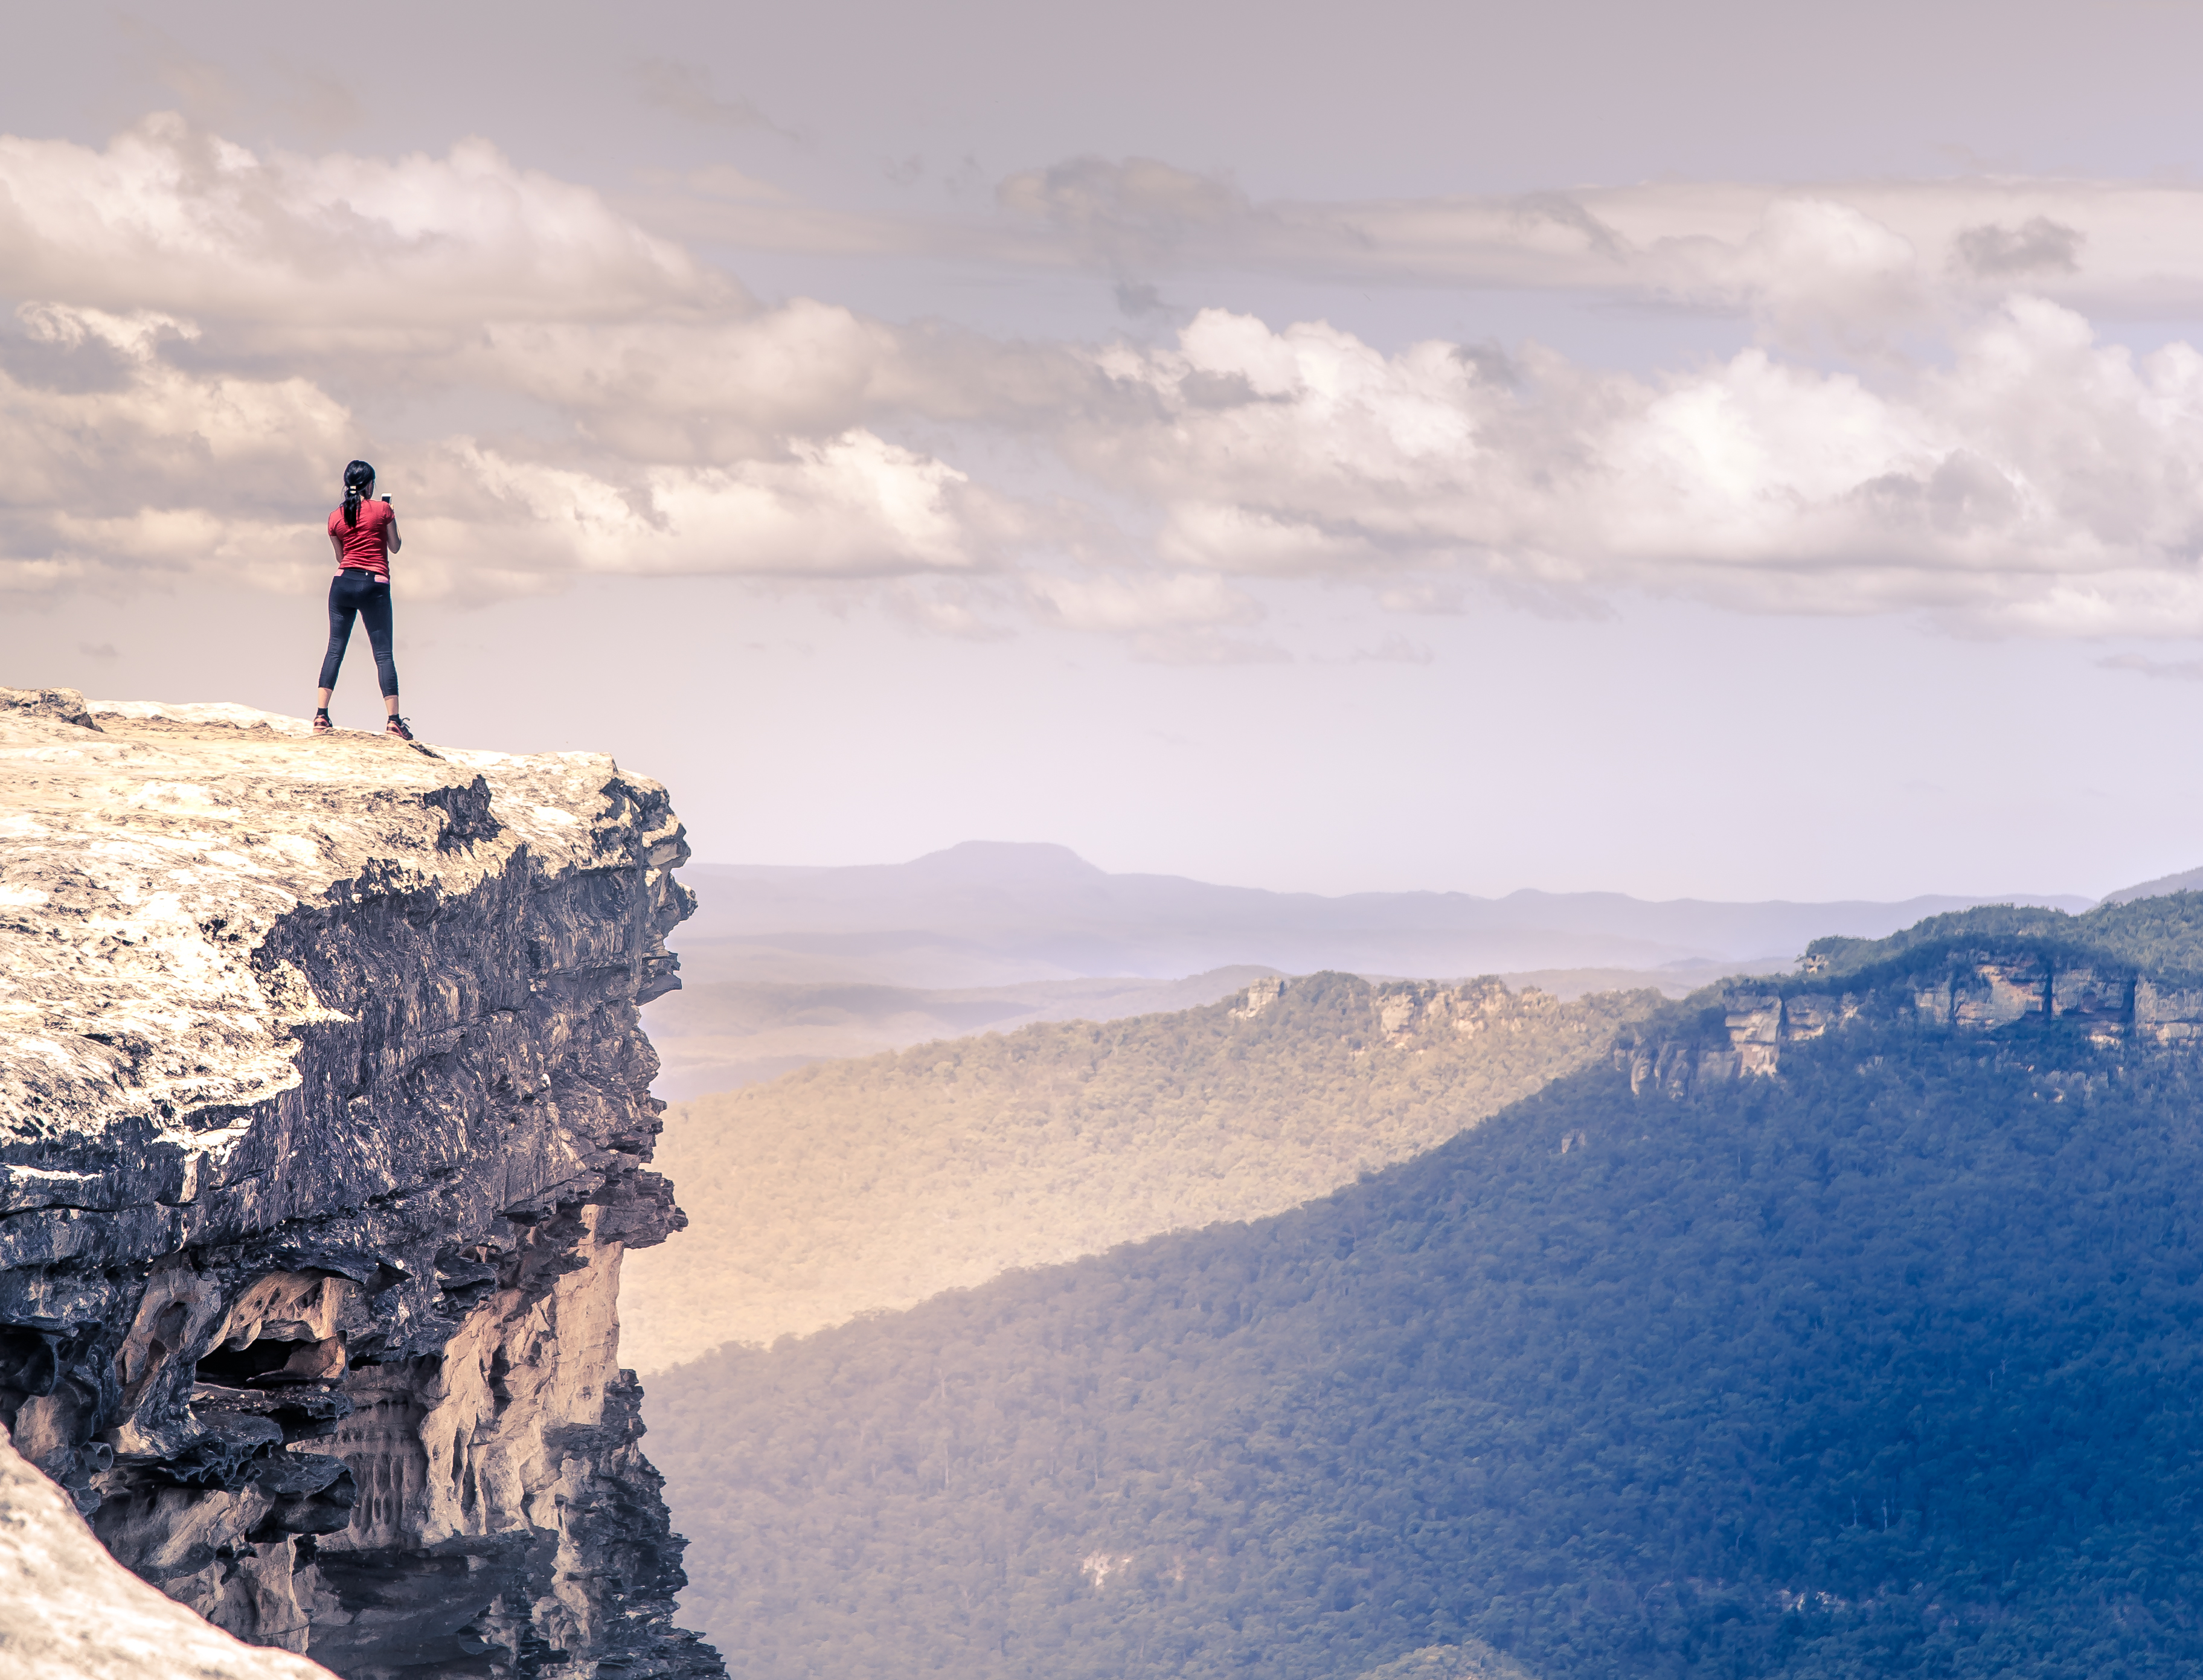
sea, coast, mountain, snow, winter, woman, wave, valley, mountain range, vacation, cliff, female, extreme sport, lady, terrain, summit, landform, geographical feature, mountainous landforms